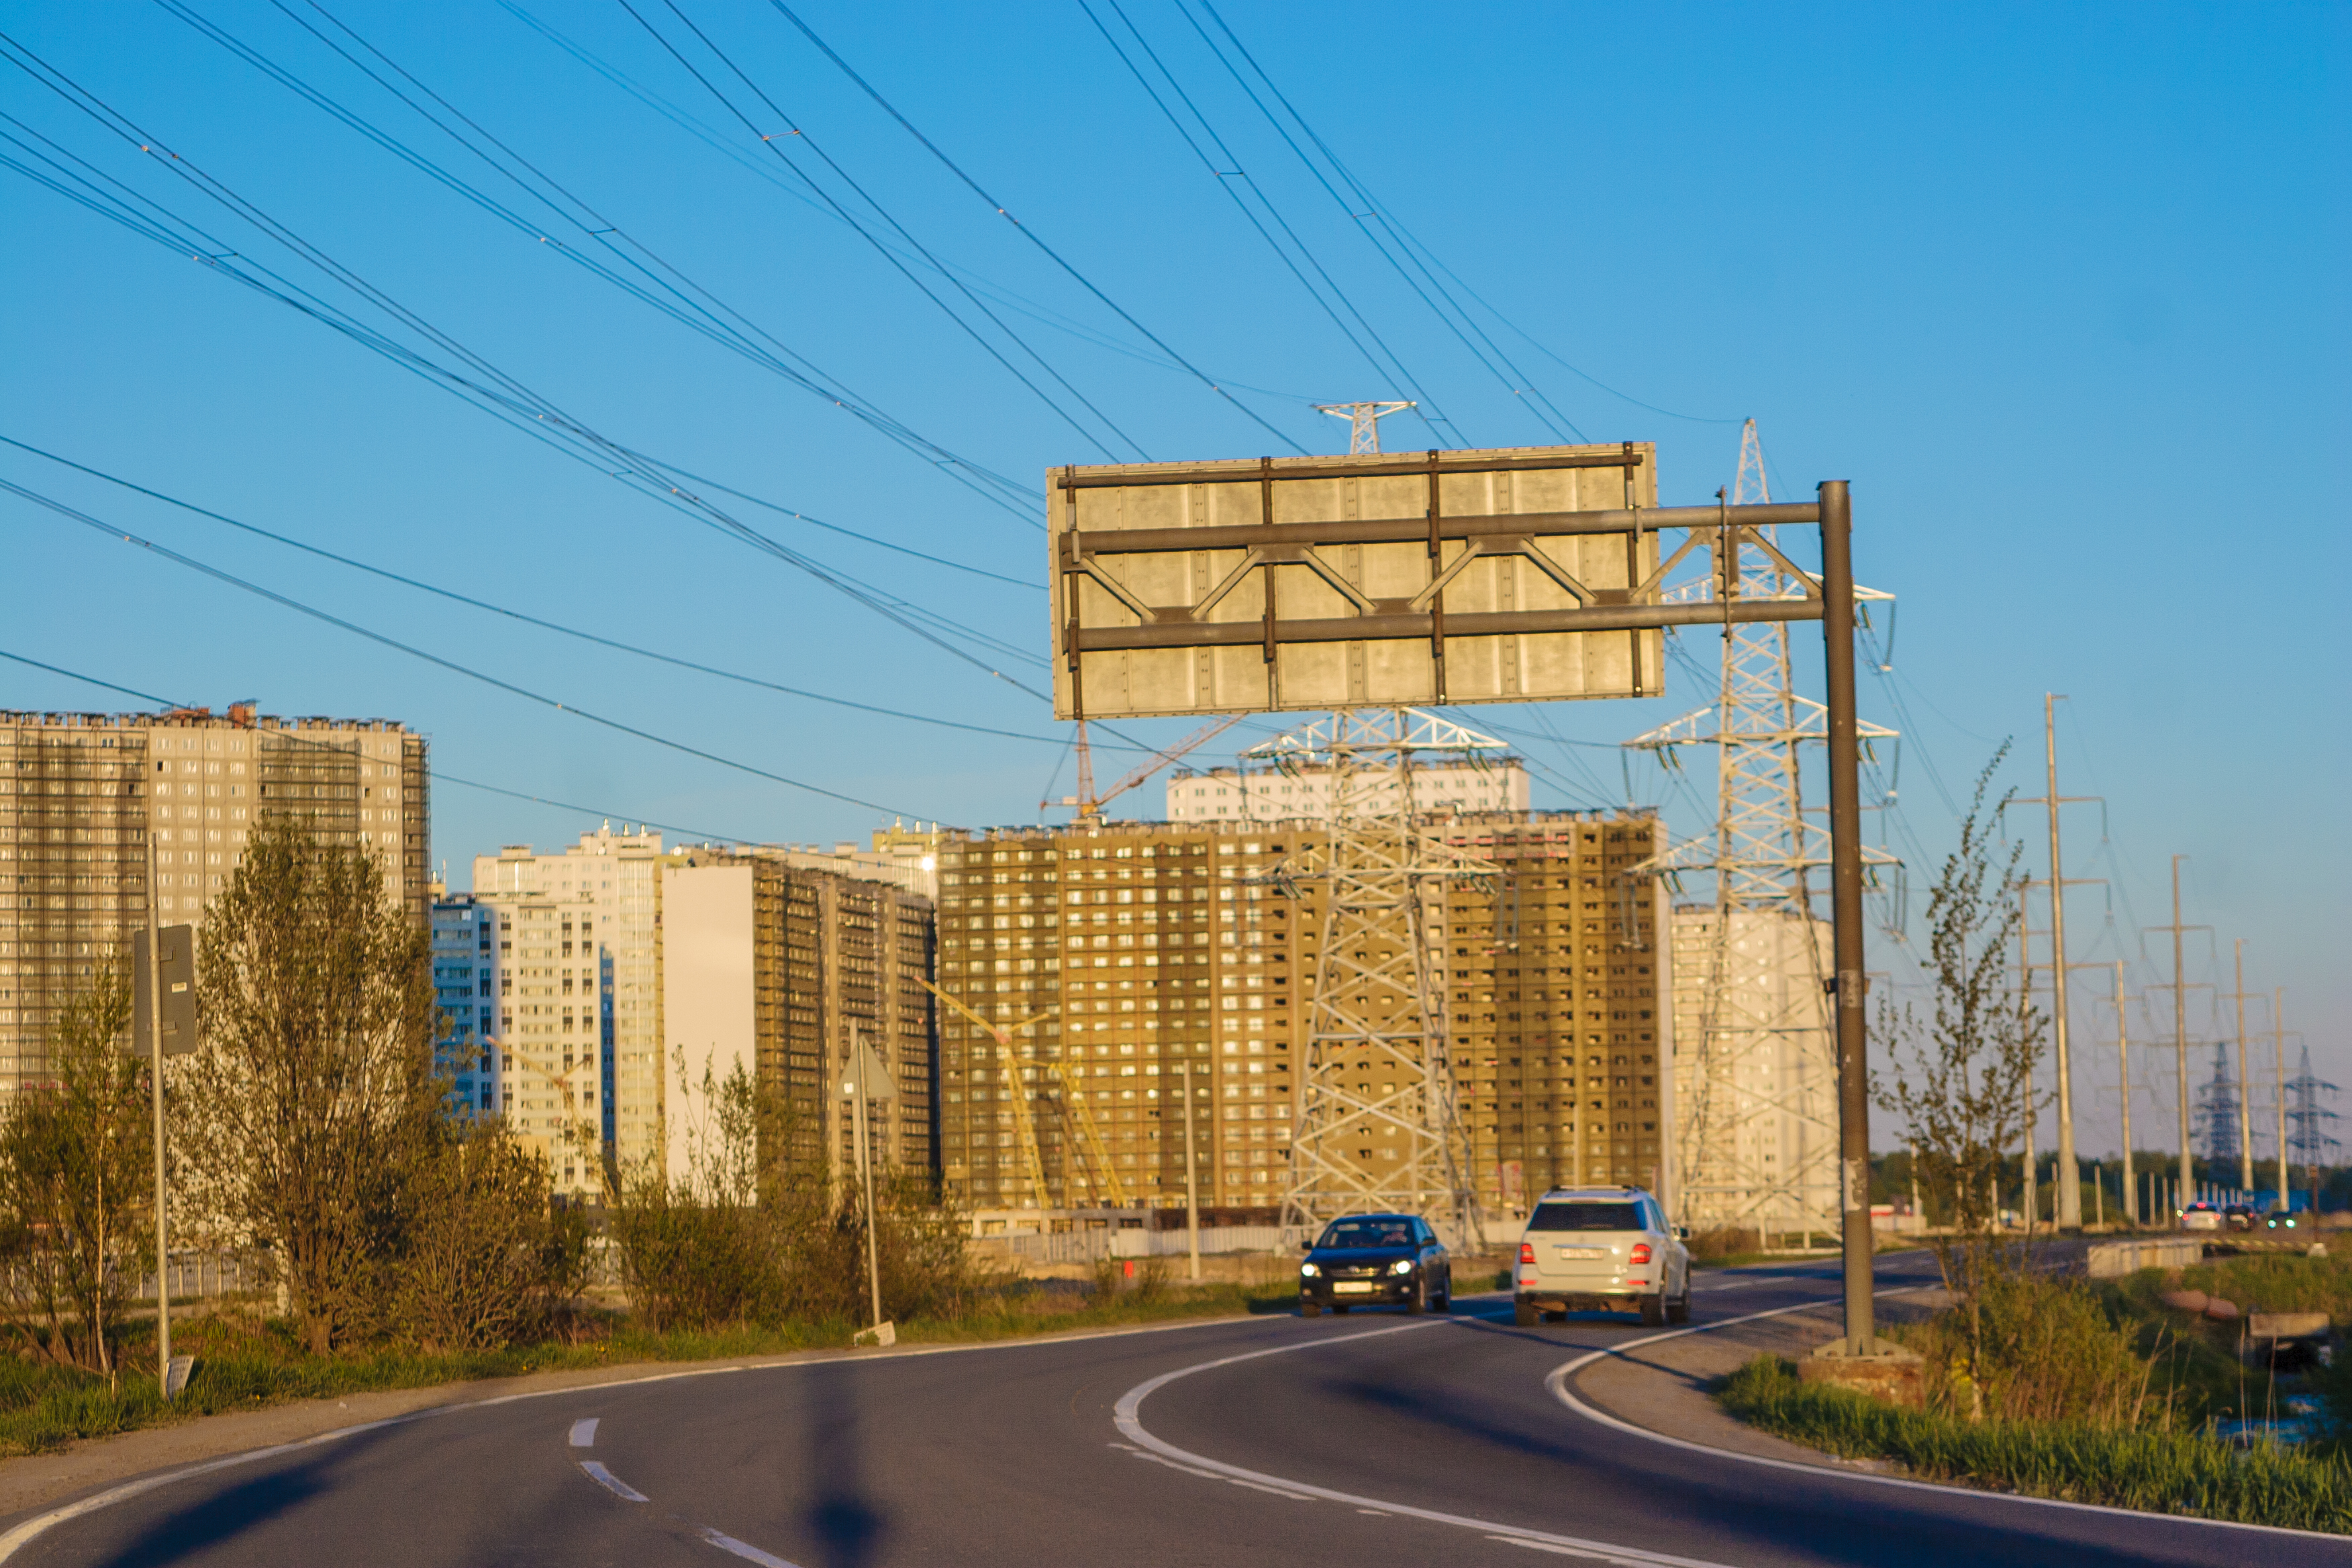
images, sky, daytime, property, building, plant, road surface, architecture, asphalt, electricity, urban design, street light, overhead power line, public space, neighbourhood, thoroughfare, tar, residential area, real estate, city, morning, house, facade, metropolitan area, tree, landmark, tower block, car, road, condominium, grass, slope, commercial building, landscape, urban area, public utility, freeway, mixed use, horizon, electrical supply, natural landscape, highway, street, headquarters, lane, suburb, shoulder, nonbuilding structure, wire, pole, apartment, signage, sign, road trip, transport, downtown, van, corporate headquarters, evening